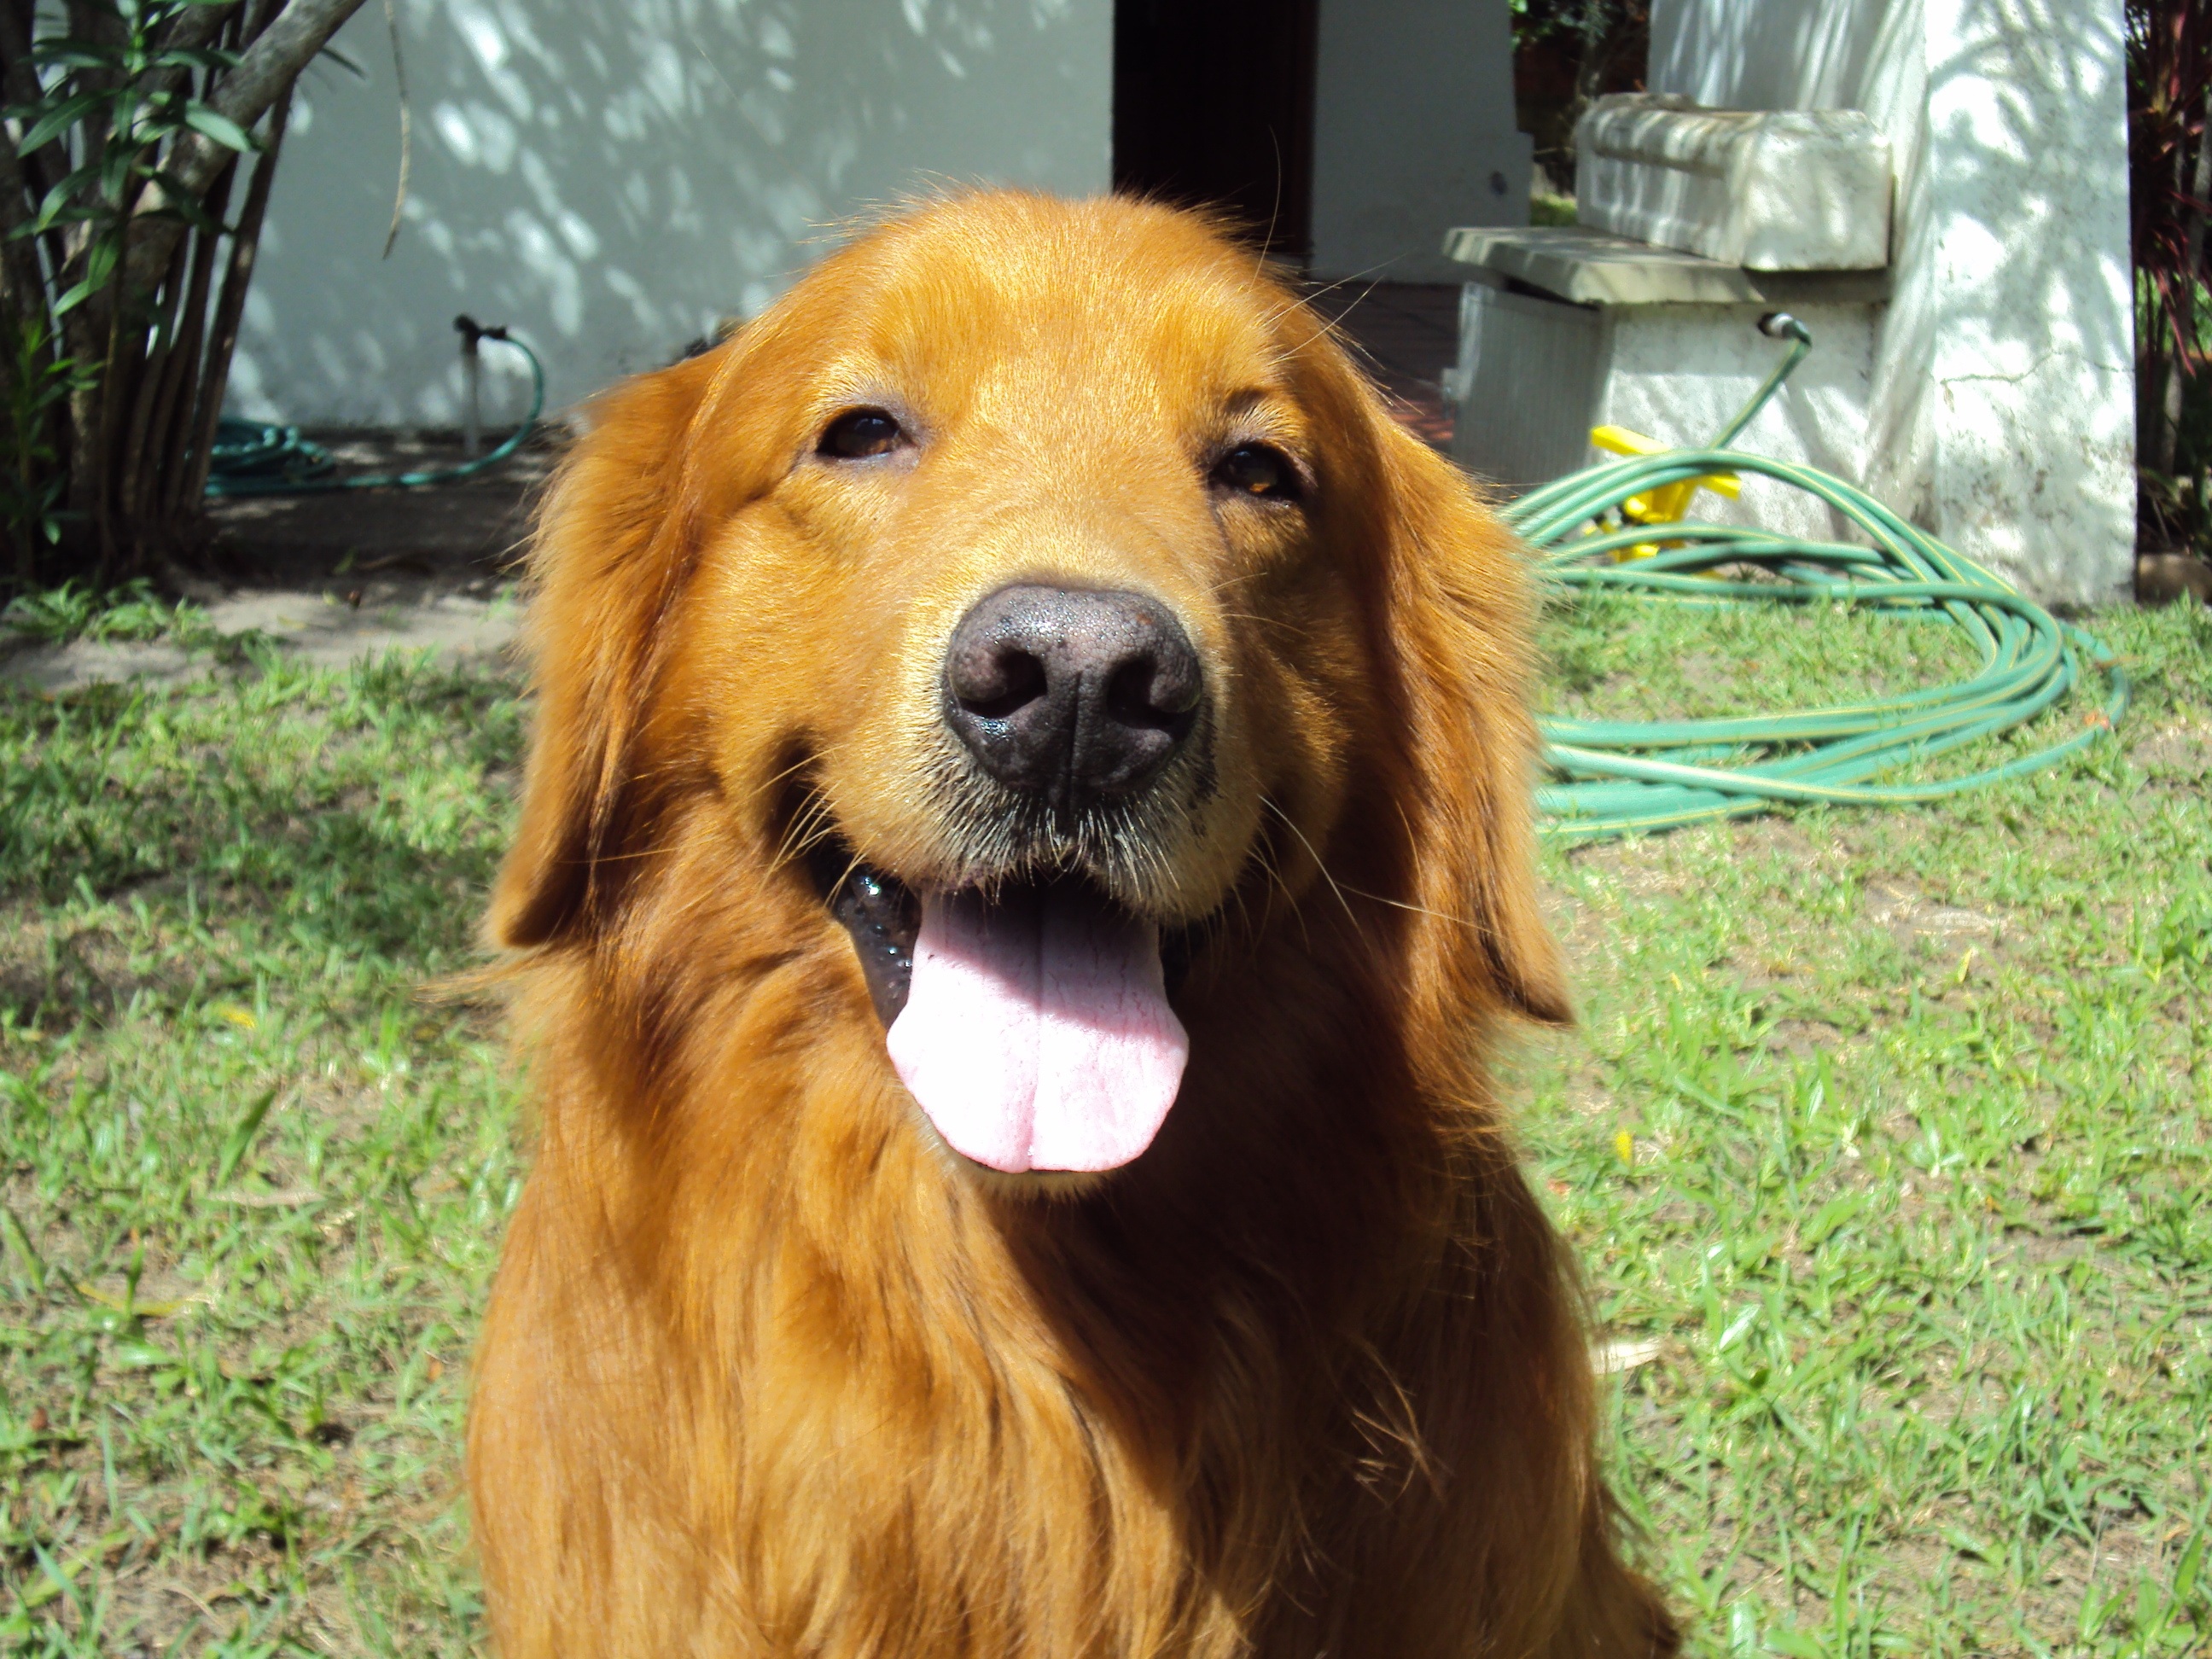
dog, mammal, golden retriever, vertebrate, dog breed, retriever, dog like mammal, dog breed group, nova scotia duck tolling retriever, frontal view